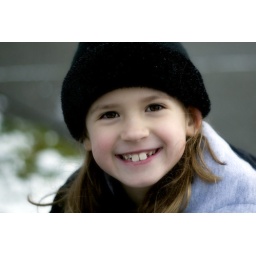
Snow on the ground with blue skies has made for some great lighting here in Seattle!